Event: Nepal Earthquake
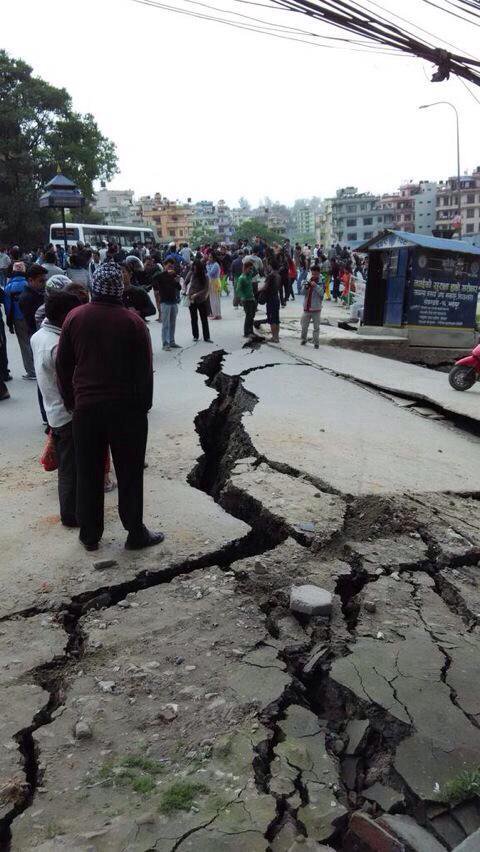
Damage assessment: damage